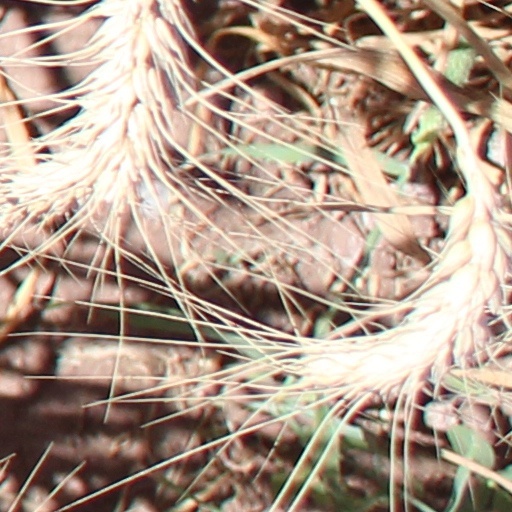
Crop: wheat